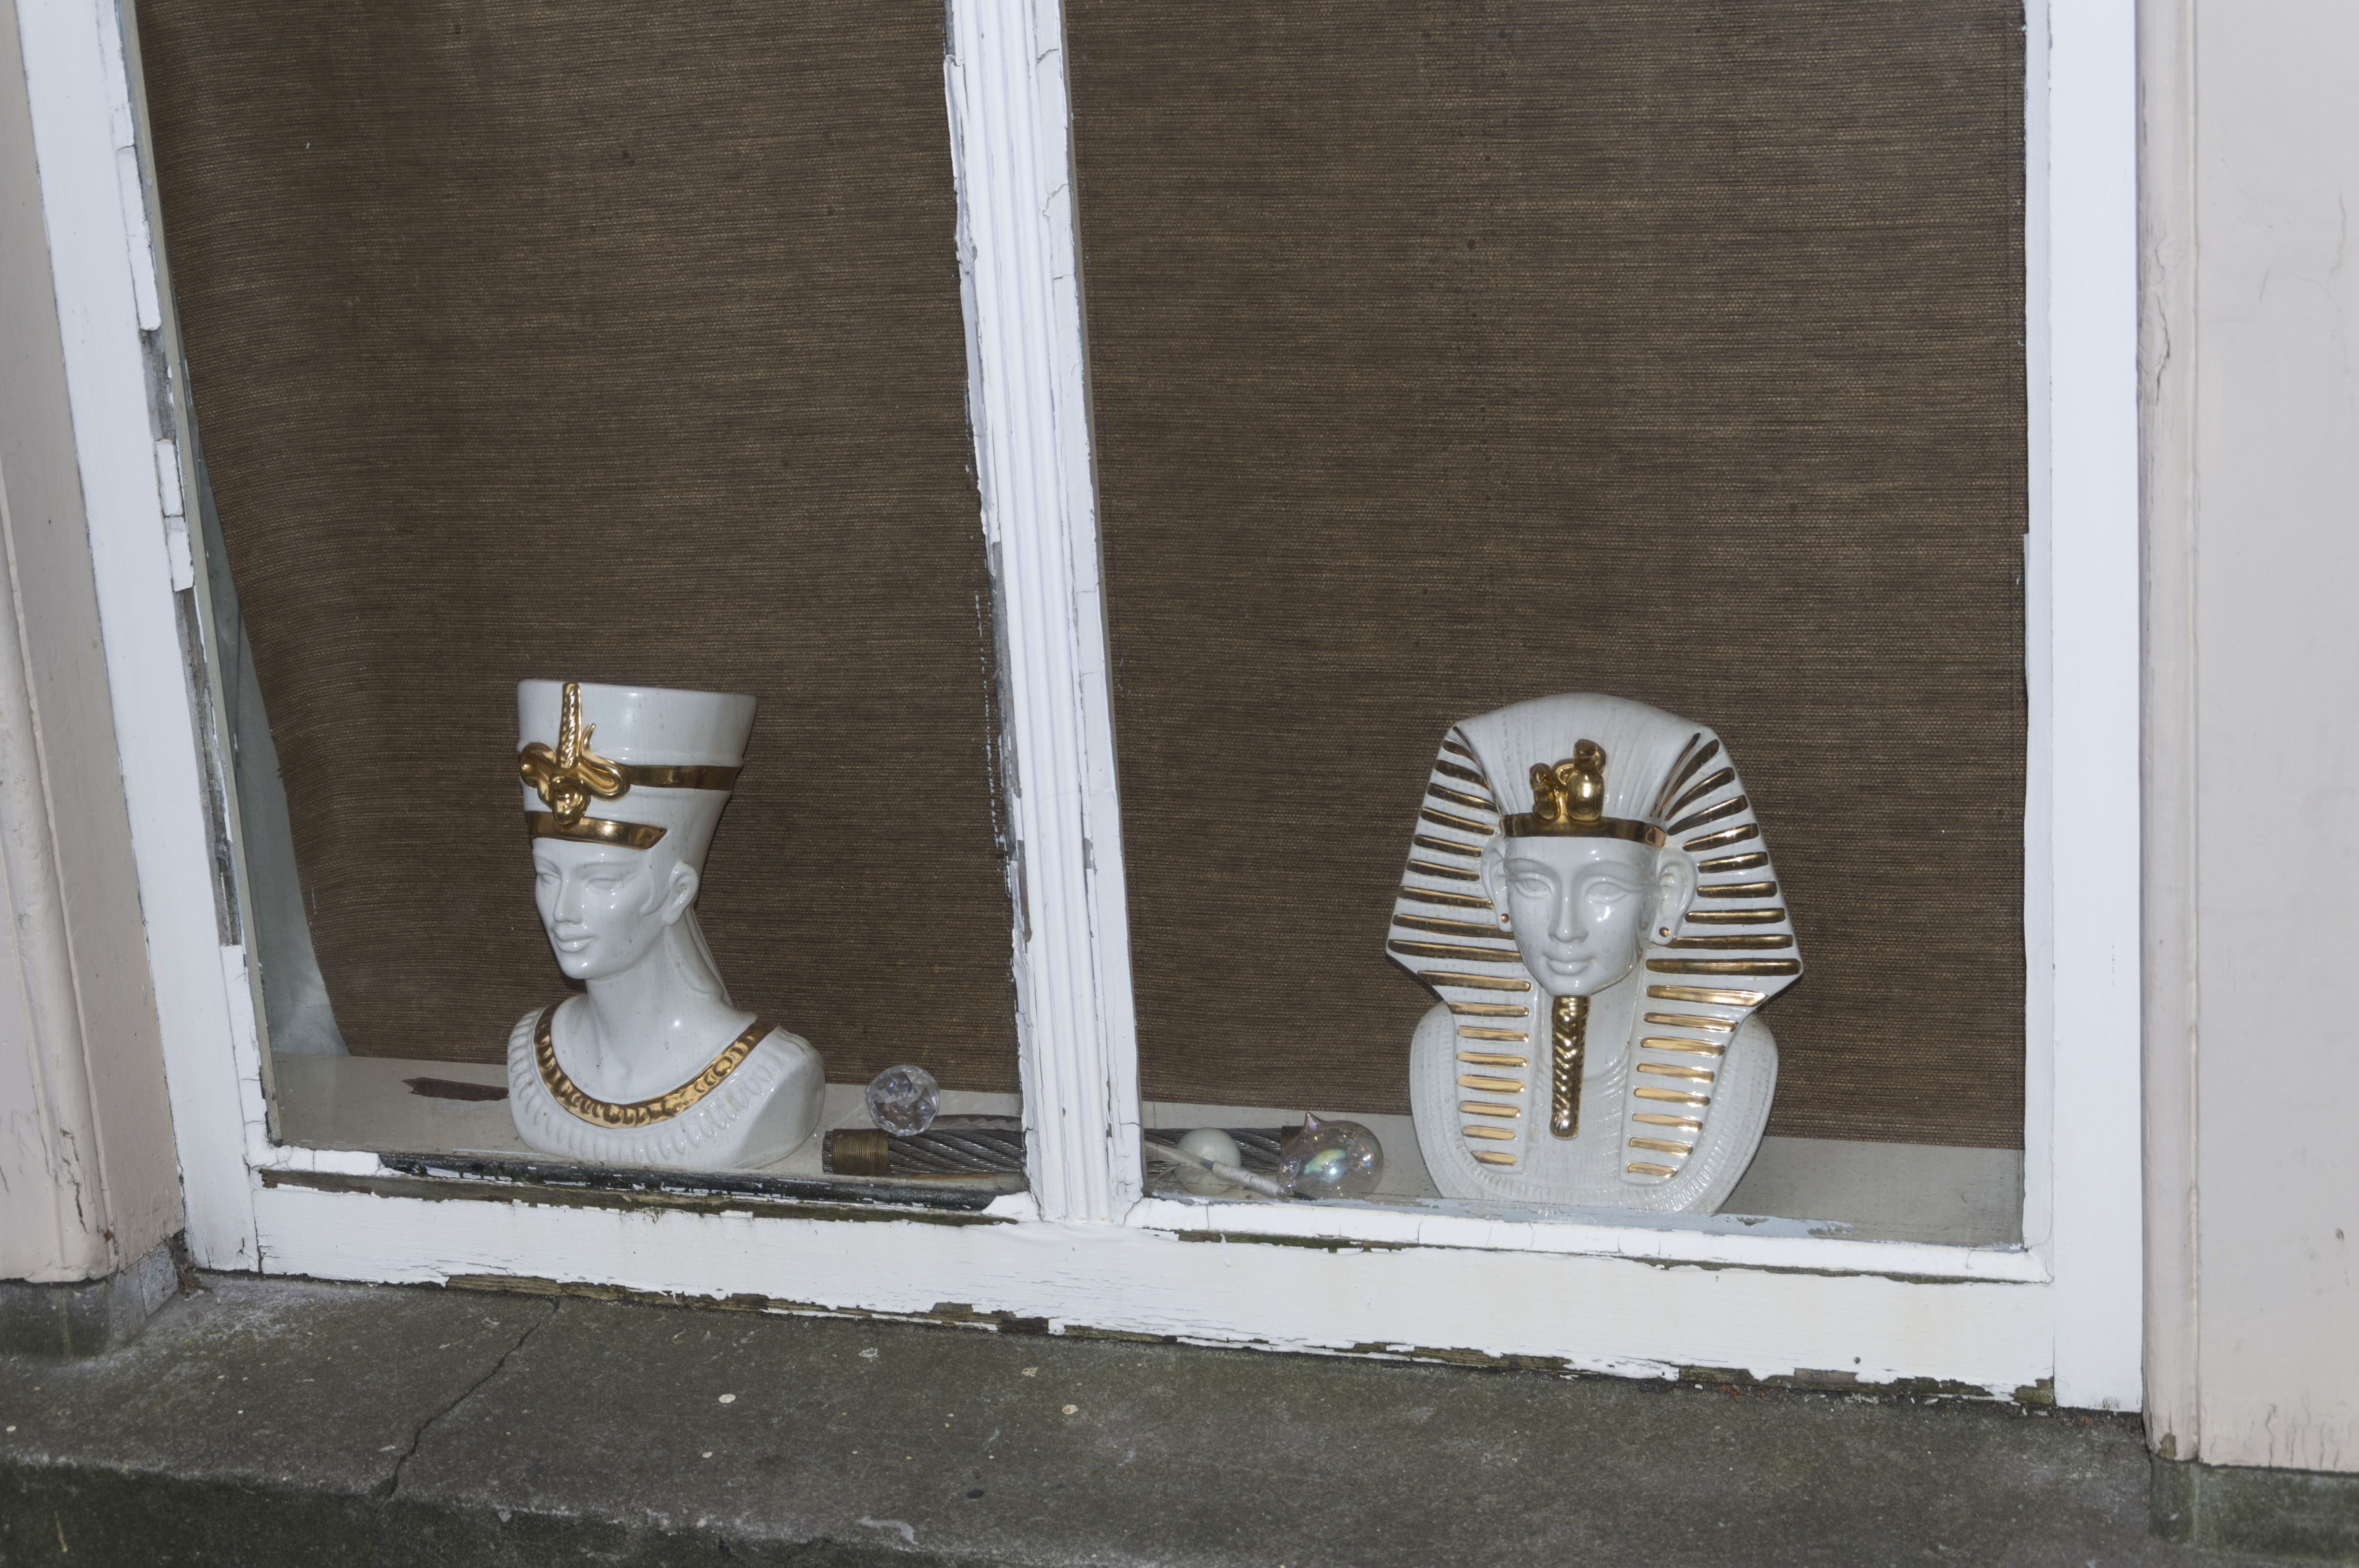
outdoor, architecture, wood, white, photography, house, window, van, building, home, urban, wall, photo, nikon, historic, room, door, interior design, art, holland, nederland, netherlands, windowsill, dutch, outdoorphotography, picture, photograph, fotos, foto, fotografie, urbanphotography, geheugen, paulvandevelde, pdvandevelde, padagudaloma, landschapsfotografie, dordrecht, stadsfotografie, nederlandinfotos, historisch, stadswandeling, architectuur, pvdvfotografie, pdvandeveldedordrecht, diep, rondjedordt, dedordtevaer, dutchphotography, nederlandsefotografie, dutchphotogaraphy, totallydutch, fotografienederland, hollandsefotografie, fotografieholland, dordtmonumenteel, fotosdordrecht, fotosvandordrecht, venster, erfgoedcentrumdiep, openmonumentendag, fotovandeweek, dordrechtmonumenteel, raam, plaster, vensterbank, window covering, paulvandeveldedordrecht, regionaalarchiefbeeldbank, beeldjes, regionaalarchiefbeeldbankdiephet, farao, egypisch